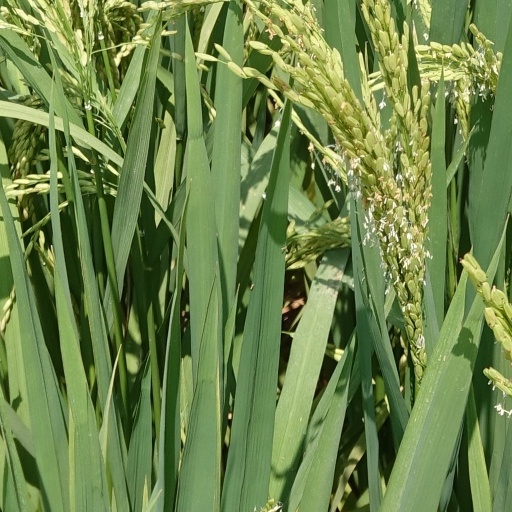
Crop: rice